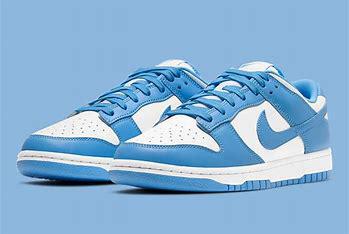
Brand: Nike
Model: kg Nike Dunk